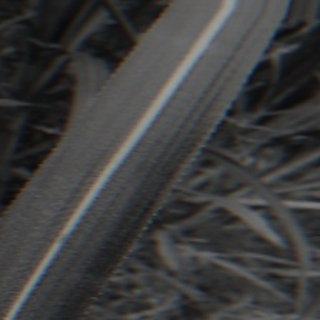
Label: sugarcane_bacterial_blight